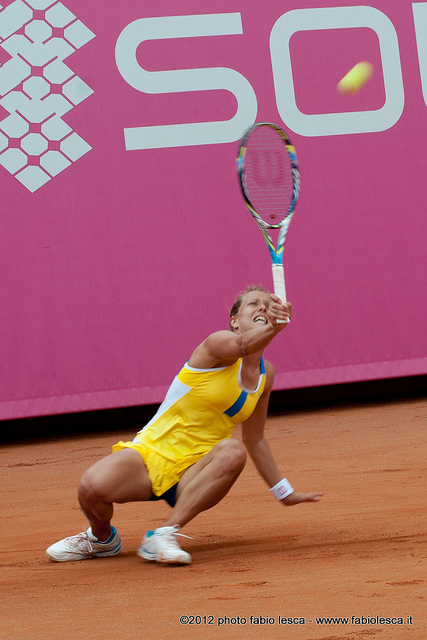
một người phụ nữ đang đưa vợt lên cao để đánh quả bóng tennis